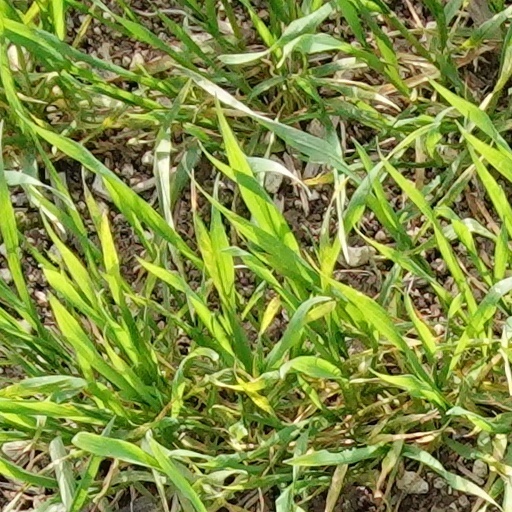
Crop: wheat